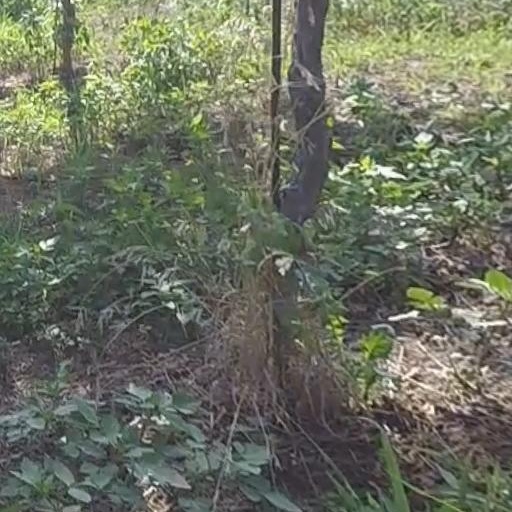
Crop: grape